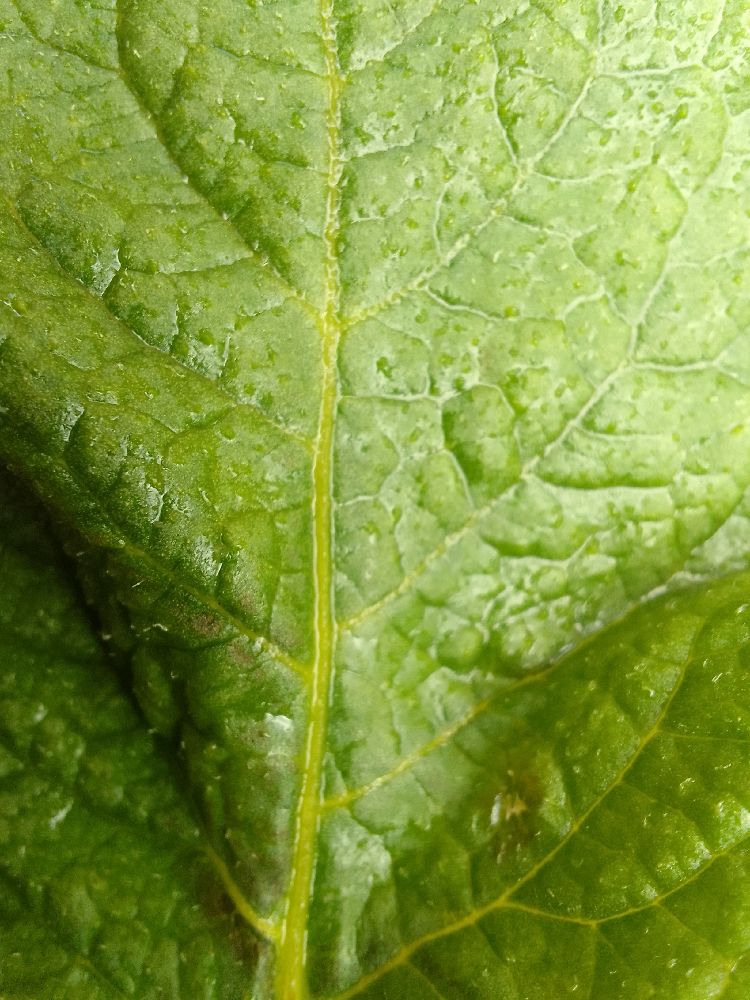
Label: Healthy